Nakatsuhime

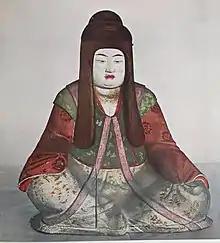
Nakatsuhime Yakushiji

Princess Nakatsu, also known as Nakatsu-hime no Mikoto, is a figure in Japanese mythology who was the consort of Emperor Ōjin and the mother of Emperor Nintoku.